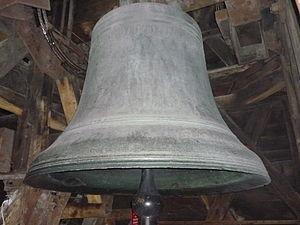
Emmanuel, bourdon de Notre-Dame de Paris
Emmanuel est le gros bourdon de la cathédrale Notre-Dame de Paris et la deuxième plus grosse cloche de France, après la Savoyarde du campanile de la basilique du Sacré-Cœur de Montmartre, également à Paris.
La cathédrale Notre-Dame de Paris comporte seize cloches au total. On trouve les deux bourdons de la tour Sud et les huit cloches de la tour Nord. Il y avait, avant l’incendie, trois cloches dans la flèche et trois autres dans les combles.